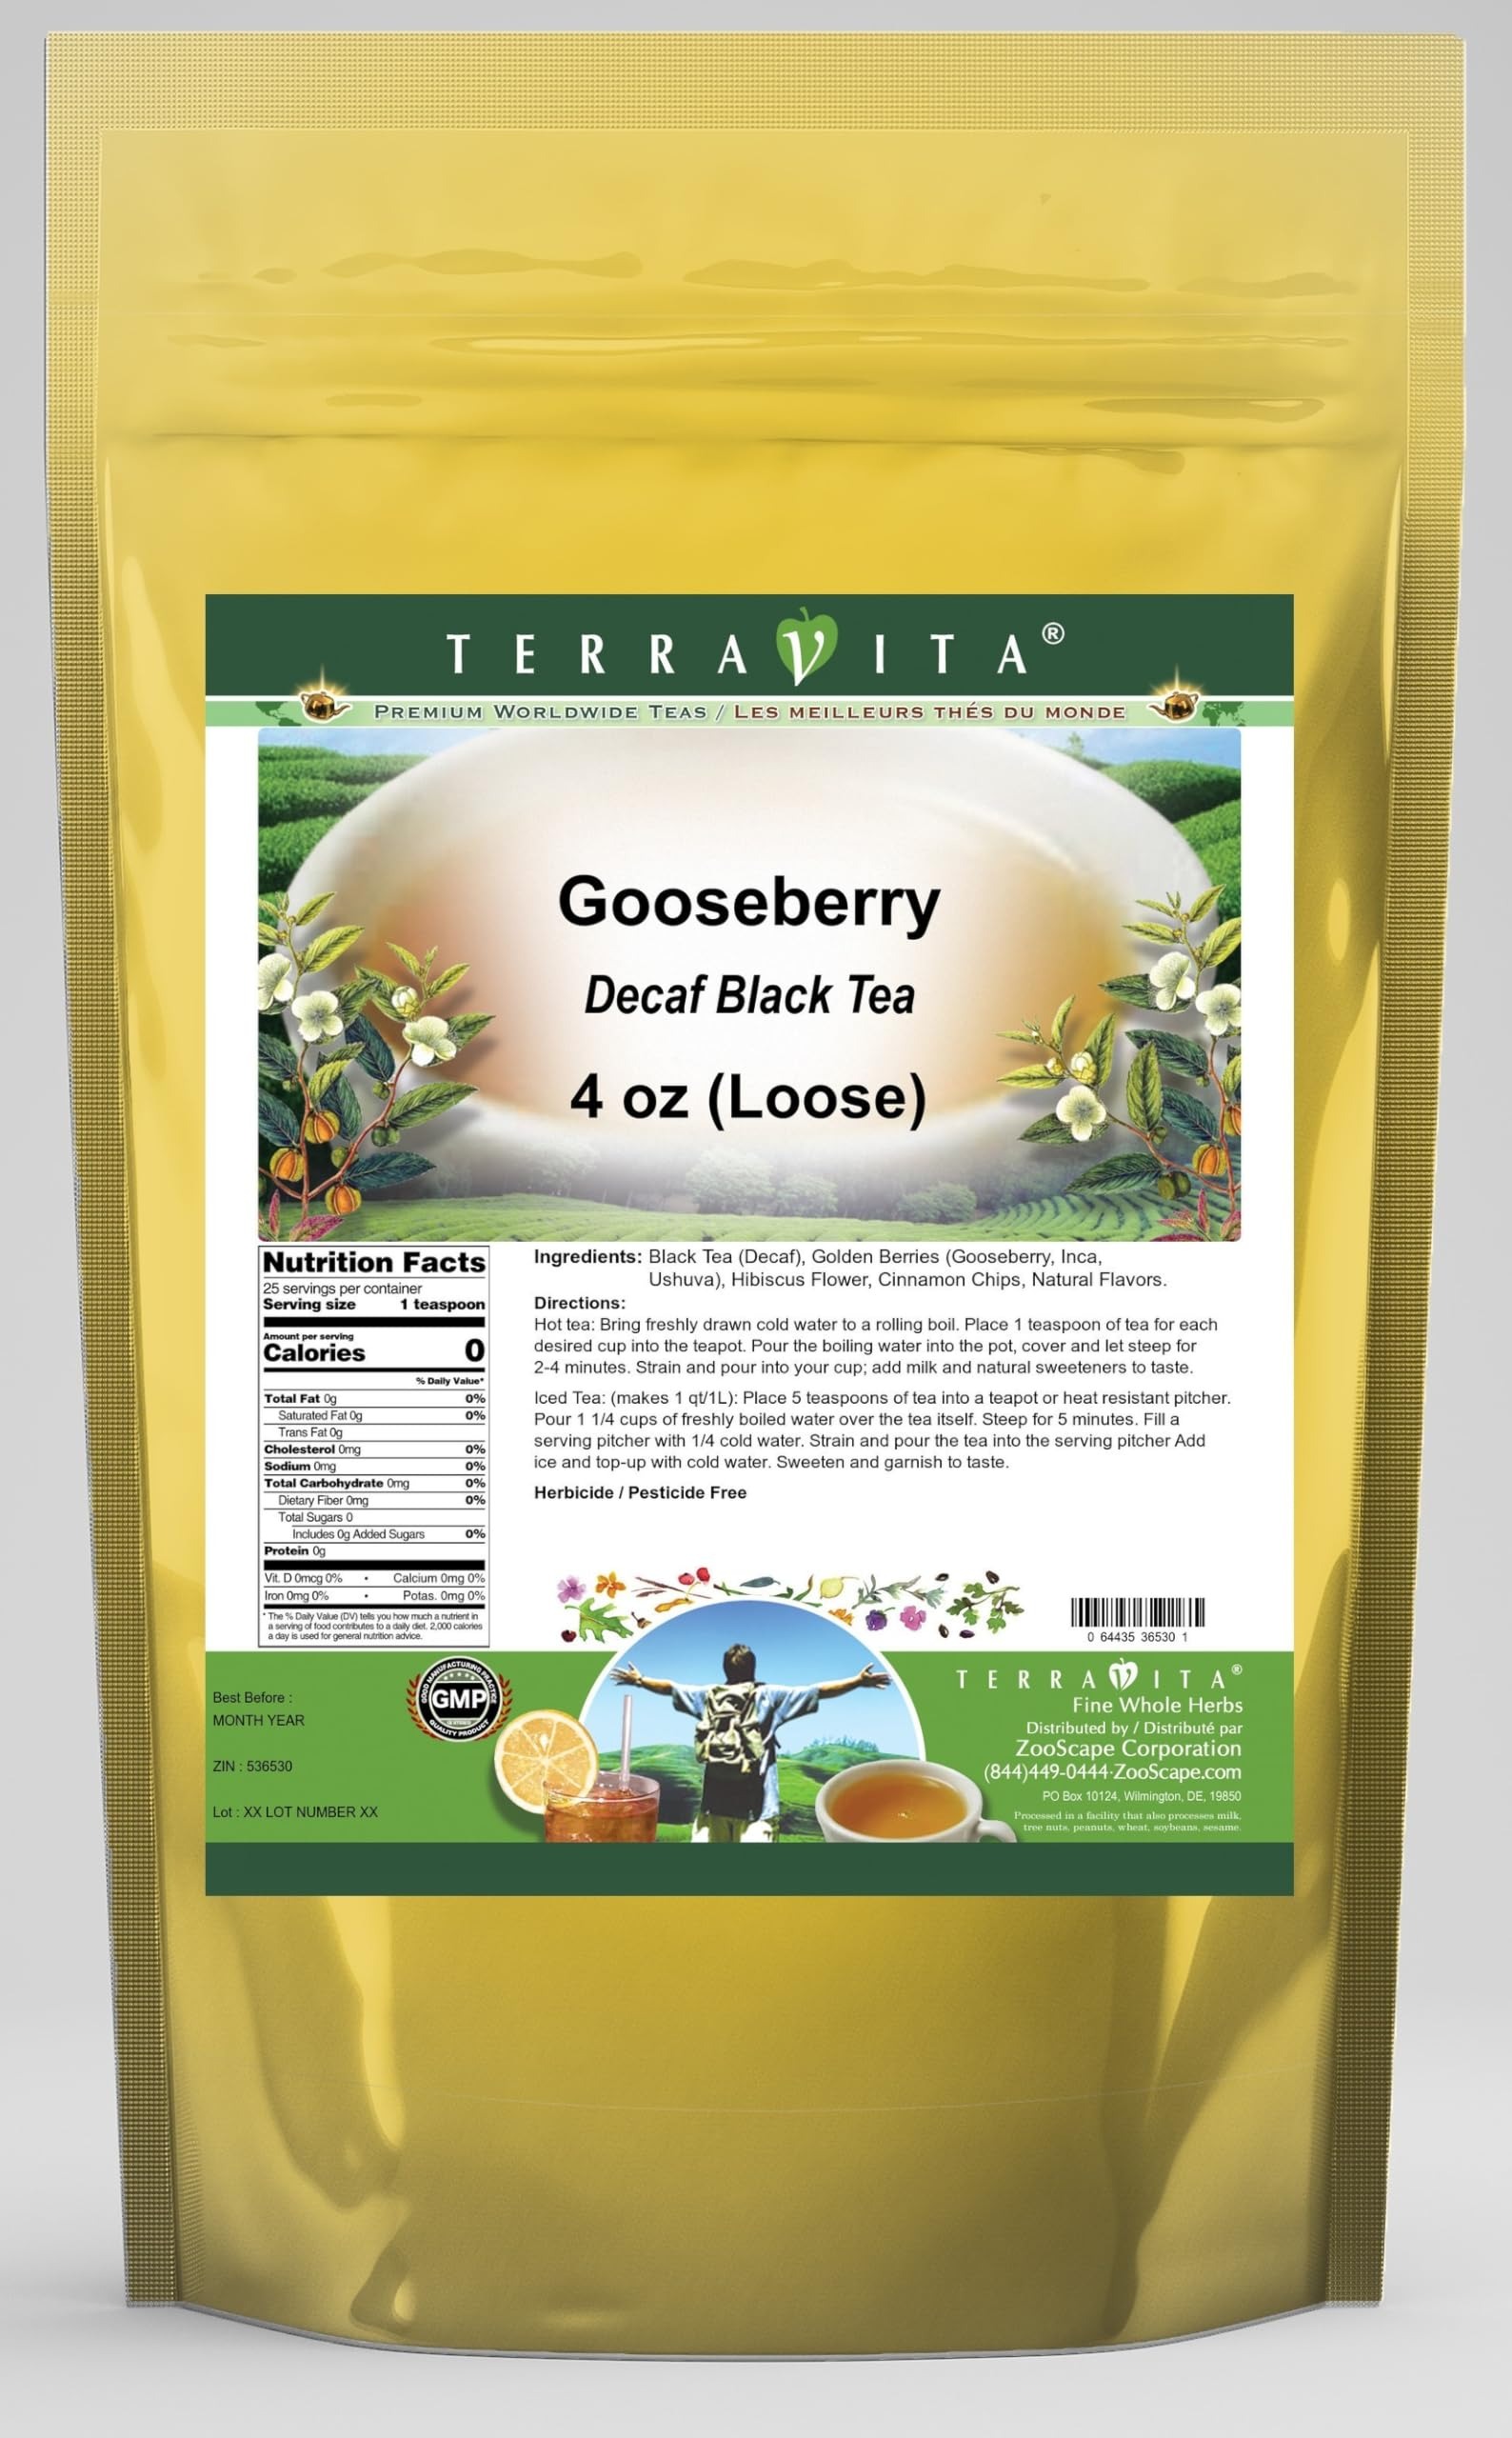
Item Name: Gooseberry Decaf Black Tea (Loose) (4 oz, ZIN: 536530) - 2 Pack
Bullet Point 1: Our Gooseberry Decaf Black Tea is a wonderful flavored decaffeinated Black tea with Gooseberry (Golden Berries, Inca, Ushuva), Hibiscus Flower and Cinnamon Chips. You will enjoy the simple and elegant Gooseberry taste! - Ingredients: Decaf Black tea, Gooseberry (Golden Berries, Inca, Ushuva), Hibiscus Flower, Cinnamon Chips and Natural Gooseberry Flavor.
Bullet Point 2: No fillers.
Bullet Point 3: Manufacturer: TerraVita
Bullet Point 4: Size: 4 oz
Bullet Point 5: Loose Leaf Black Tea - Packed in a convenient upright pouch!
Product Description: Our Gooseberry Decaf Black Tea is a wonderful flavored decaffeinated Black tea with Gooseberry (Golden Berries, Inca, Ushuva), Hibiscus Flower and Cinnamon Chips. You will enjoy the simple and elegant Gooseberry taste! - Ingredients: Decaf Black tea, Gooseberry (Golden Berries, Inca, Ushuva), Hibiscus Flower, Cinnamon Chips and Natural Gooseberry Flavor. - Hot tea brewing method: Bring freshly drawn cold water to a rolling boil. Place 1 teaspoon of tea for each desired cup into the teapot. Pour the boiling water into the pot, cover and let steep for 2-4 minutes. Strain and pour into your cup; add milk and natural sweeteners to taste. - Iced tea brewing method: (to make 1 liter/quart): Place 5 teaspoons of tea into a teapot or heat resistant pitcher. Pour 1 1/4 cups of freshly boiled water over the tea itself. Steep for 5 minutes. Fill a serving pitcher with 1/4 cold water. Strain and pour the tea into the serving pitcher Add ice and top-up with cold water. Sweeten and garnish to taste. - TerraVita is an exclusive line of premium-quality, natural source products that use only the finest, purest and most potent ingredients found around the world. TerraVita is hallmarked by the highest possible standards of purity, potency, stability and freshness. All of our products are prepared with the highest elements of quality control, from raw materials through the entire manufacturing process, up to and including the moment that the bottles or bags are sealed for freshness and shipped out to you. Our highest possible standards are certified by independent laboratories and backed by our personal guarantee. - TerraVita exists to meet and ensure your family's health and wellness without the harmful effects of chemicals and health products. We strive to make all of our products afford
Value: 8.0
Unit: Ounce

Price: 52.61